James McGrigor

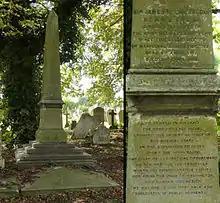
McGrigor's funerary monument at Kensal Green Cemetery, London, photographed in 2014

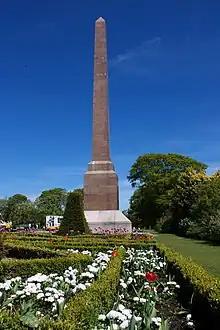
Monument to Sir James McGrigor in Duthie Park, Aberdeen

In 1811, he was appointed Surgeon-General for the Duke of Wellington's army in Spain and Portugal during the Peninsular Wars (1808–14).